Impact of the COVID-19 pandemic on the food industry

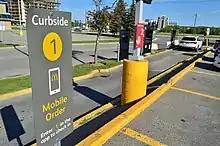
Curbside pickup at a McDonald's in Markham, Ontario

In Melbourne, city officials announced a relief package for the Queen Victoria Market. According to Eater, petitions were circulating urging the state government to rescue the industry.